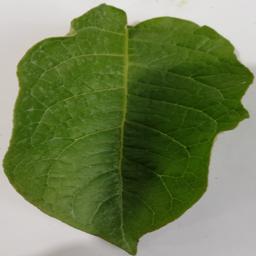
Label: Potato___Healthy